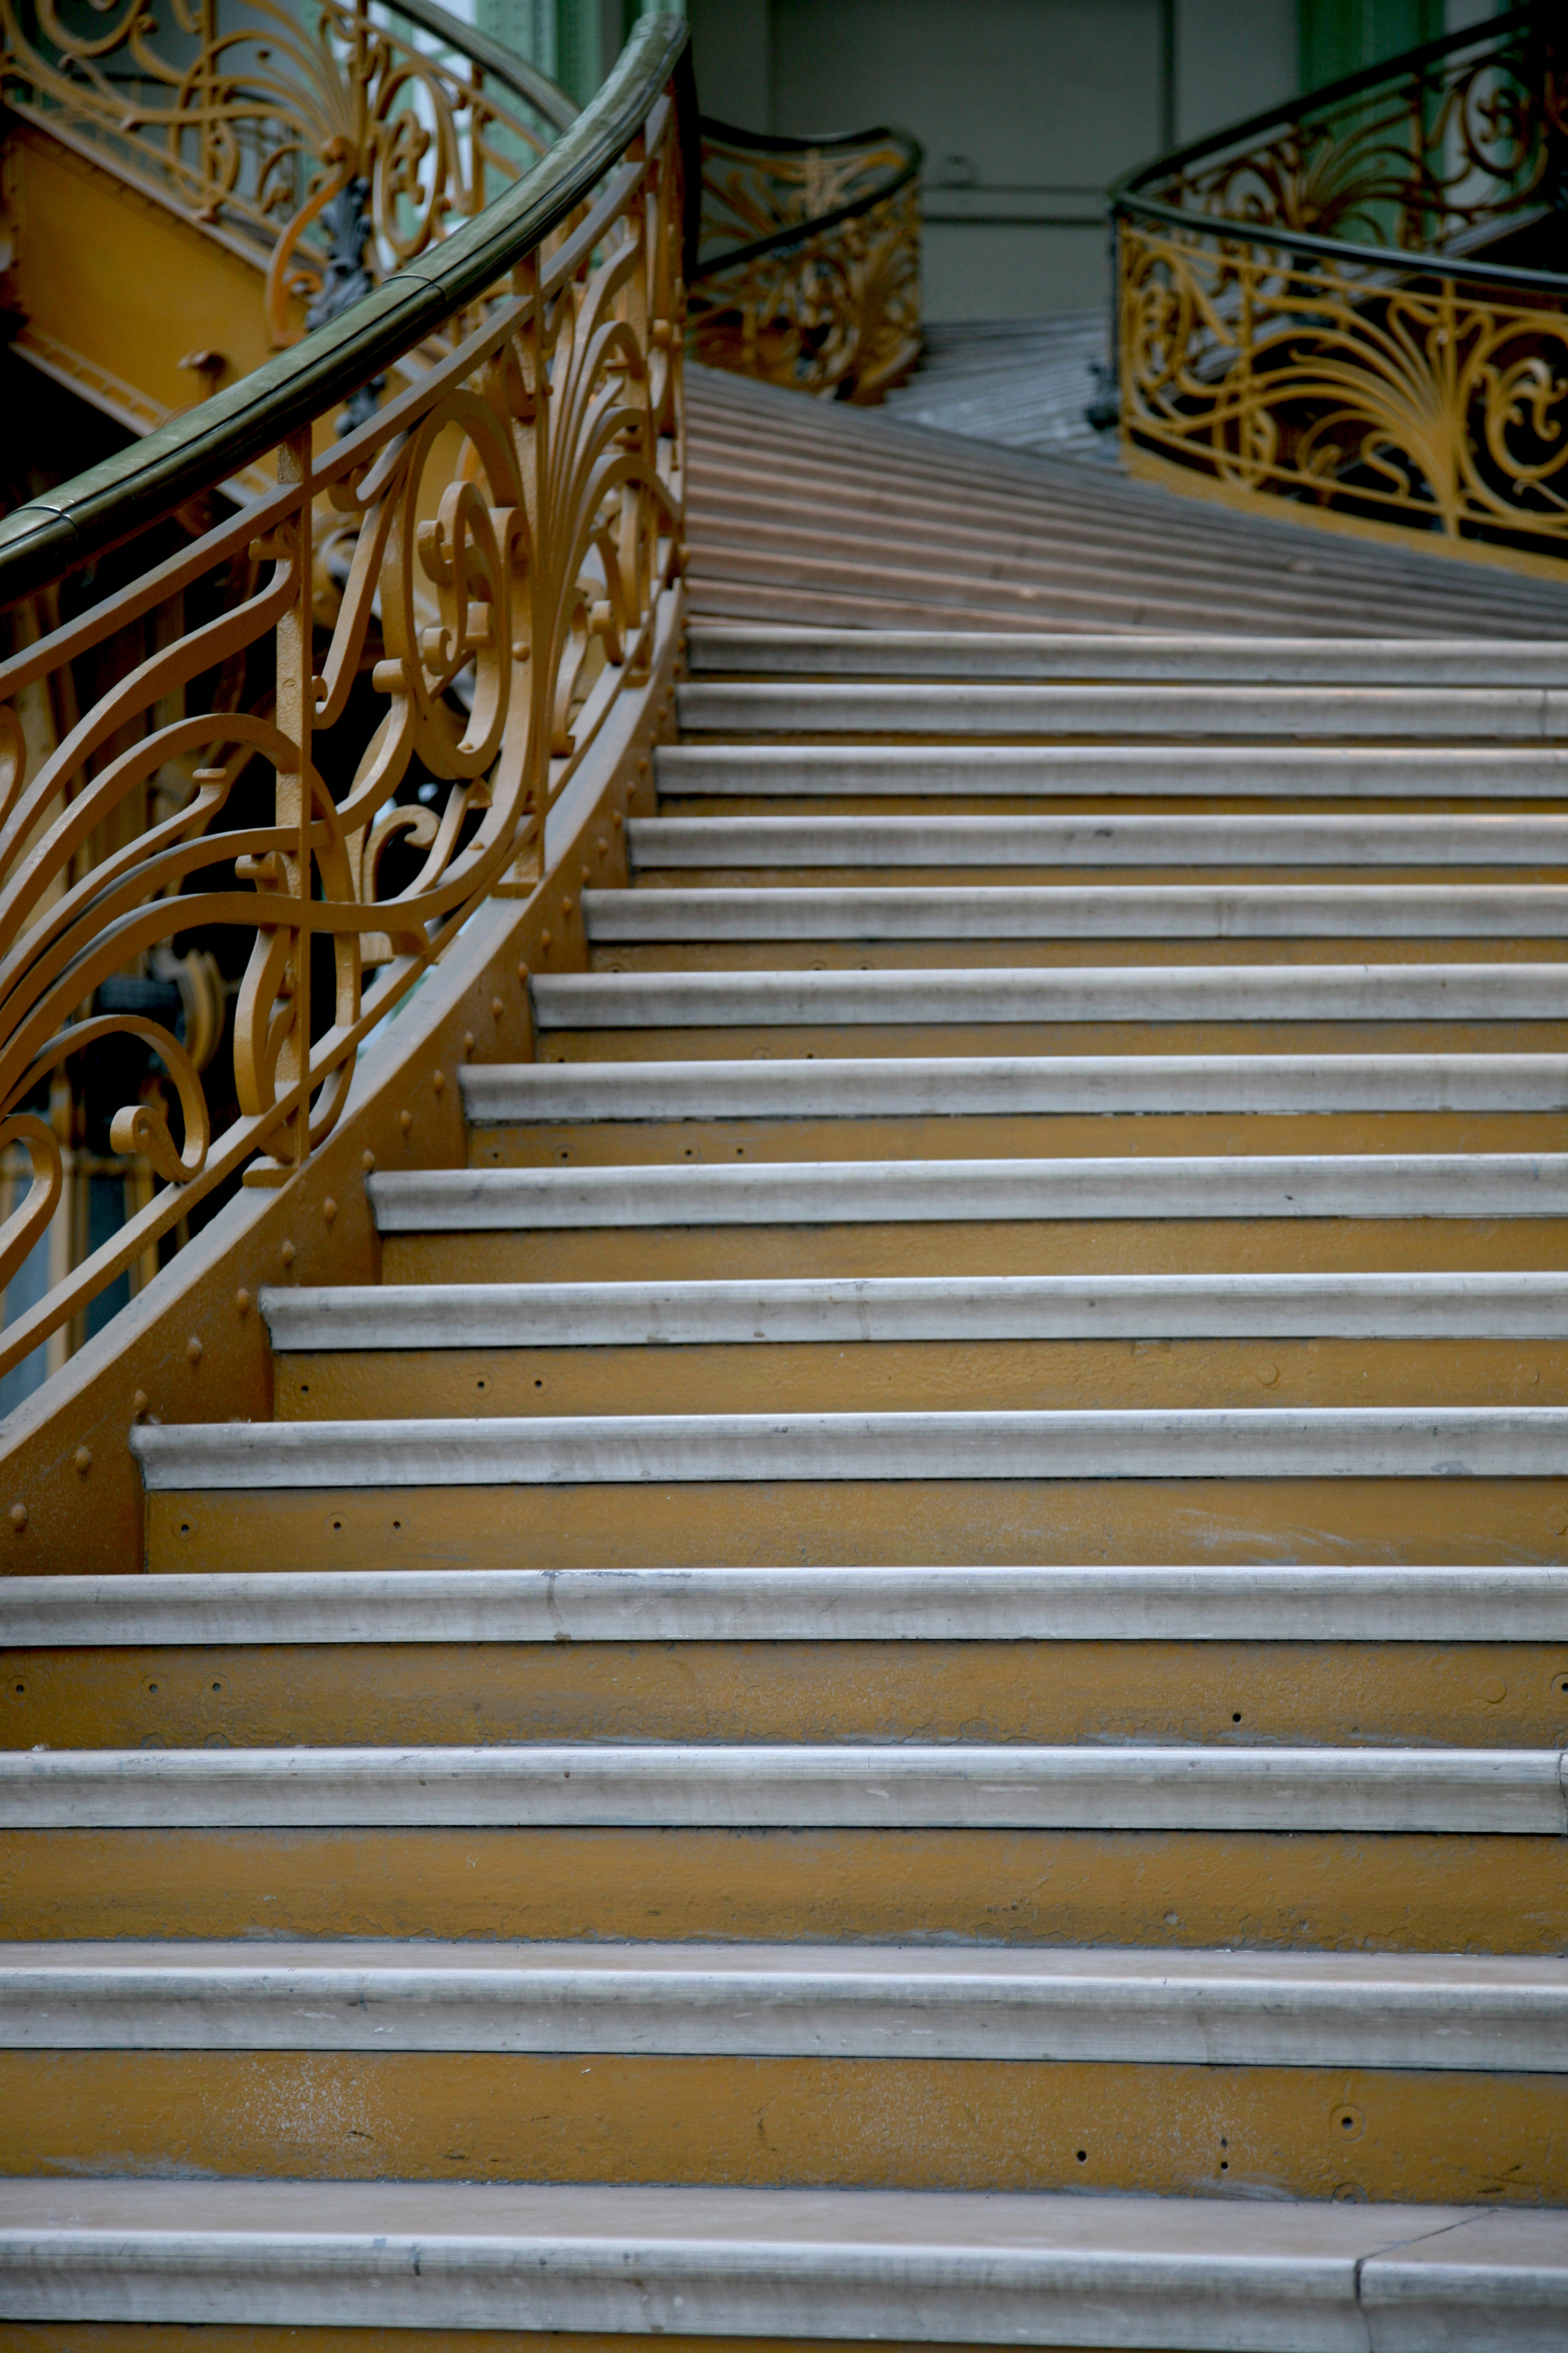
structure, wood, floor, window, paris, staircase, line, interior design, handrail, art, palais, design, hardwood, stairs, installation, grandpalais, nef, forcedelart, architecturedufer, flooring, baluster, window covering, outdoor structure